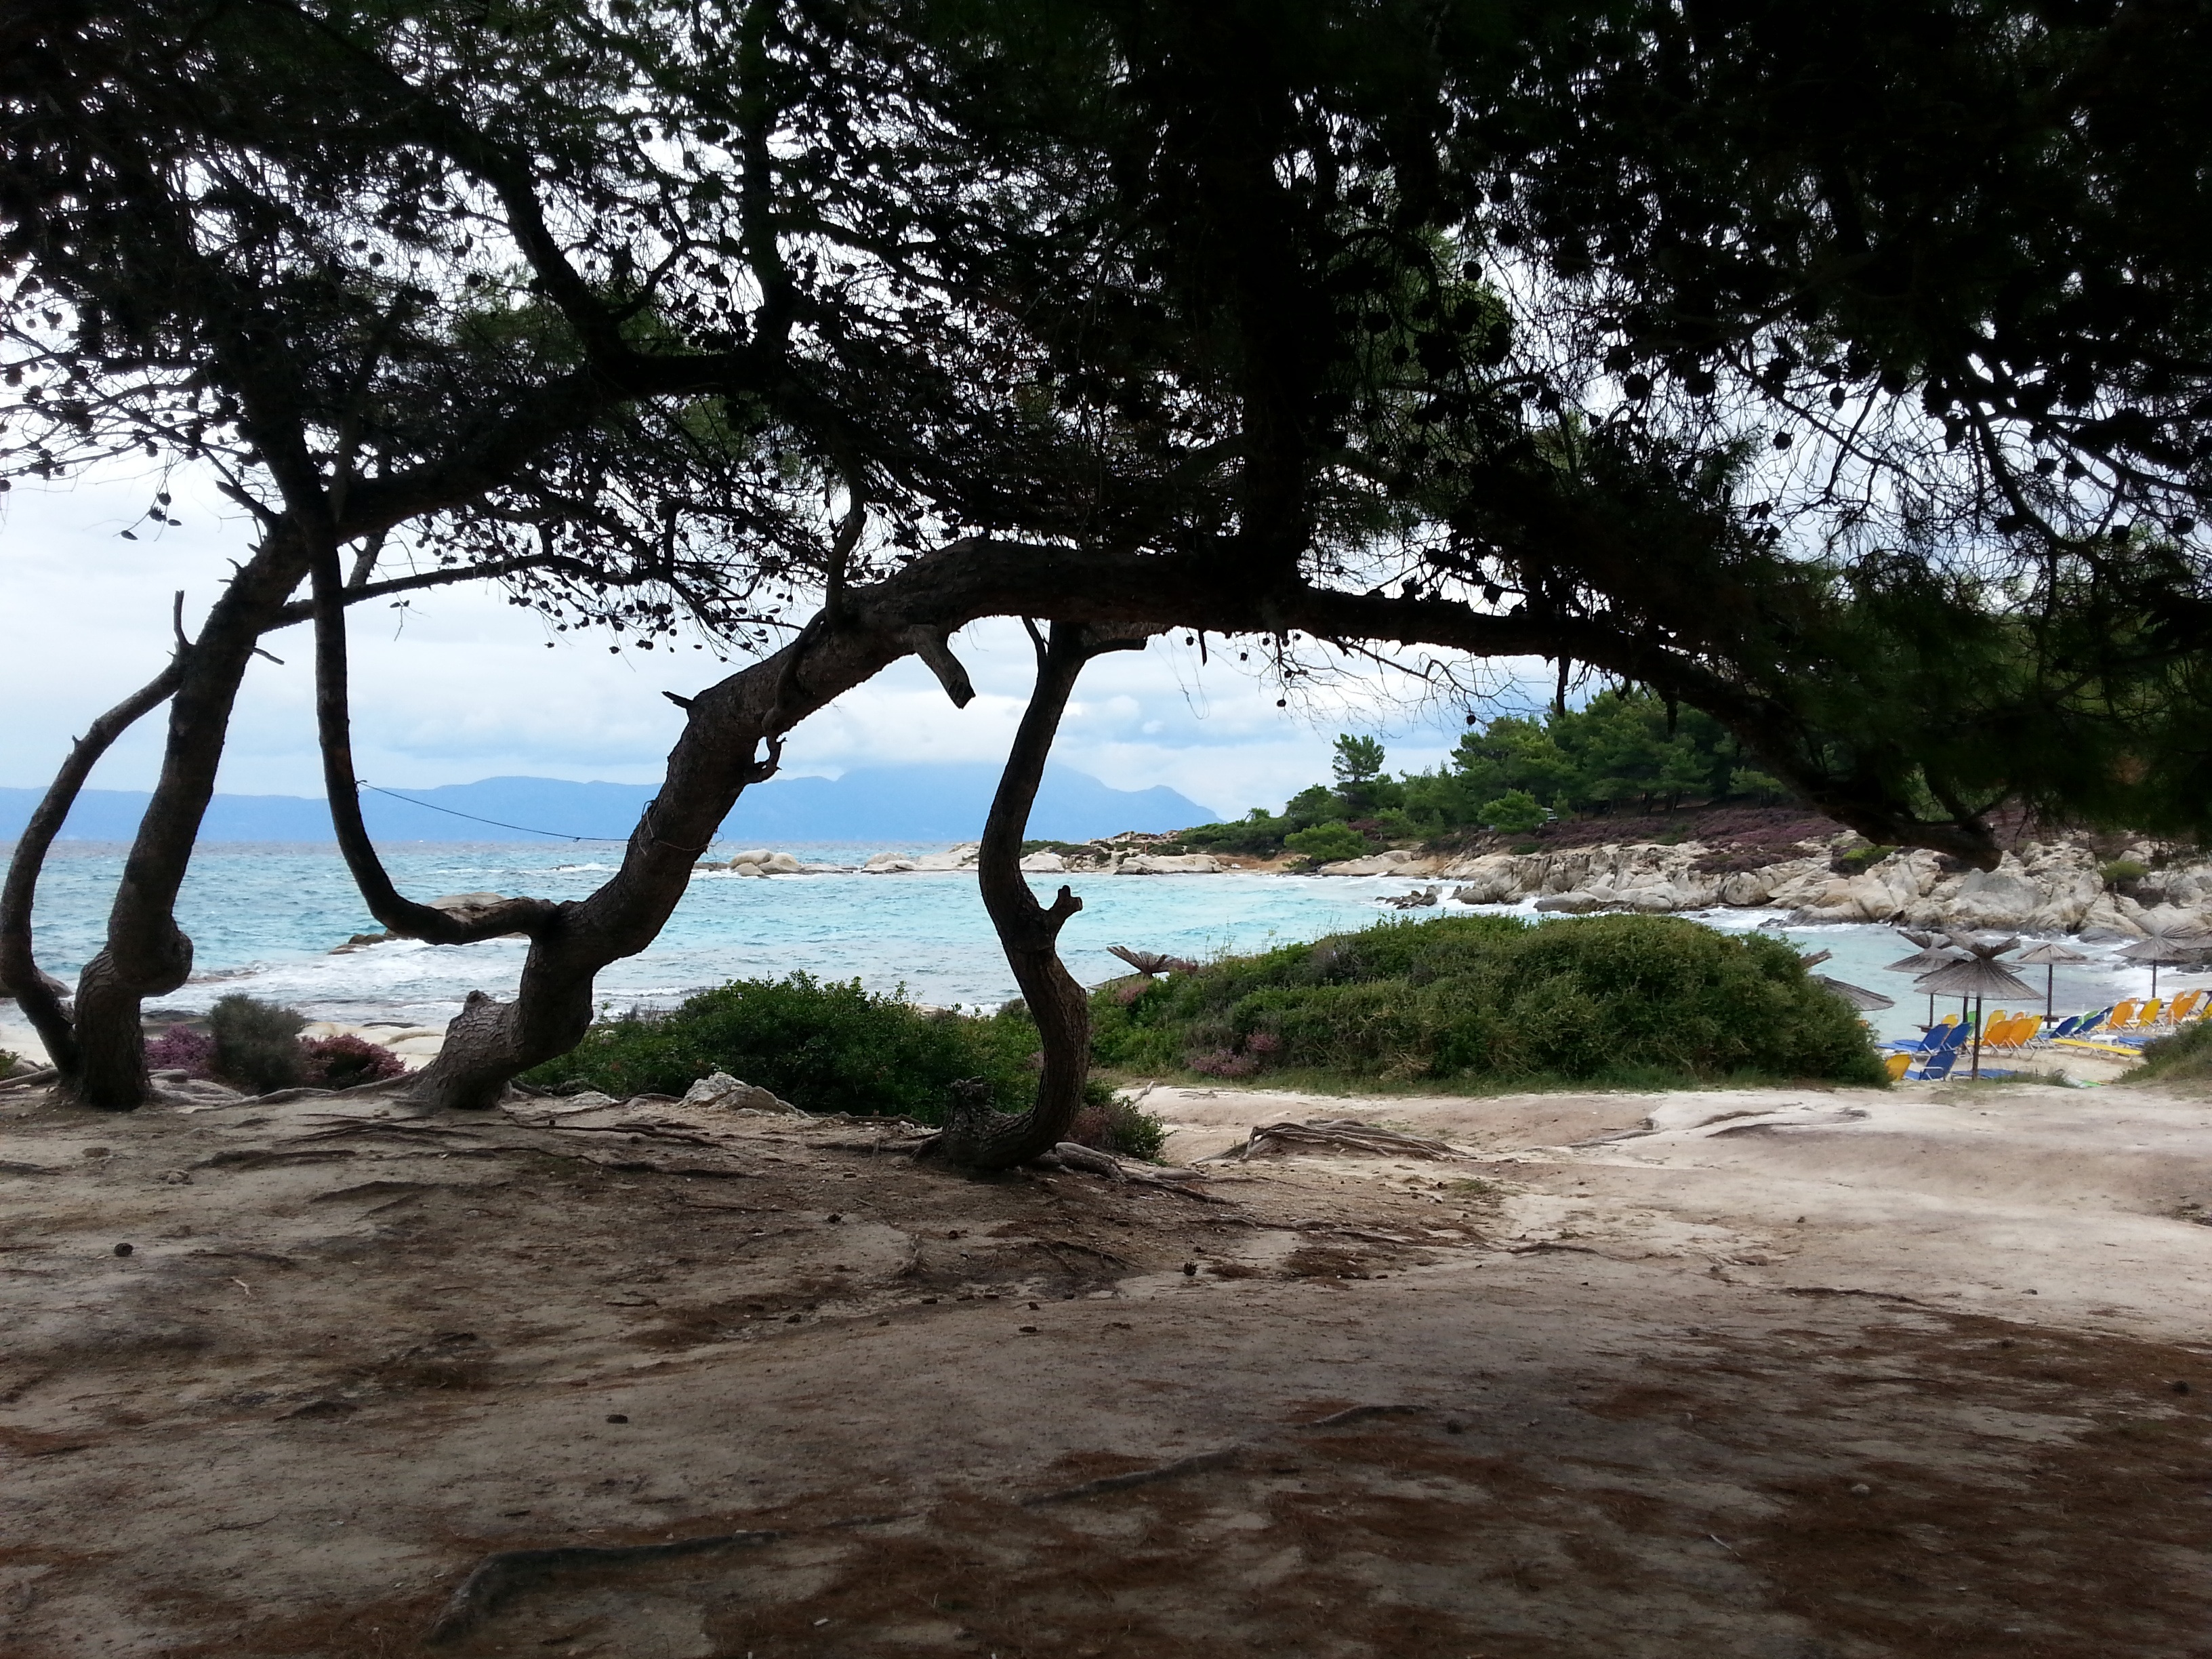
beach, sea, coast, tree, shore, bay, body of water, greece, woody plant